La Mojana

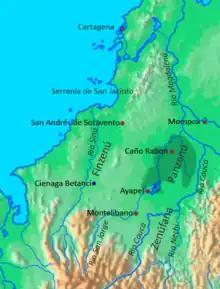
The historical area inhabited by people of the Zenú culture, which overlaps with La Mojana

Human presence in the area may go back 4,000 years. Early residents likely subsisted off root crops, before also beginning to farm corn. The Zenú culture developed in the area from around 1000 BC. Historically, the local population has been tightly entwined with the wetlands, managing the waterways to suit their needs. Pottery remains have been found from these early periods, and the Zenú also left an impact on the landscape through the construction of canals and other landscape modifications. This control of water flow was combined with slash-and-burn agriculture, allowing the area to support a large population. Climate change appears to have caused people to leave the area at around 1300, although it was later repopulated before the arrival of the Spanish.